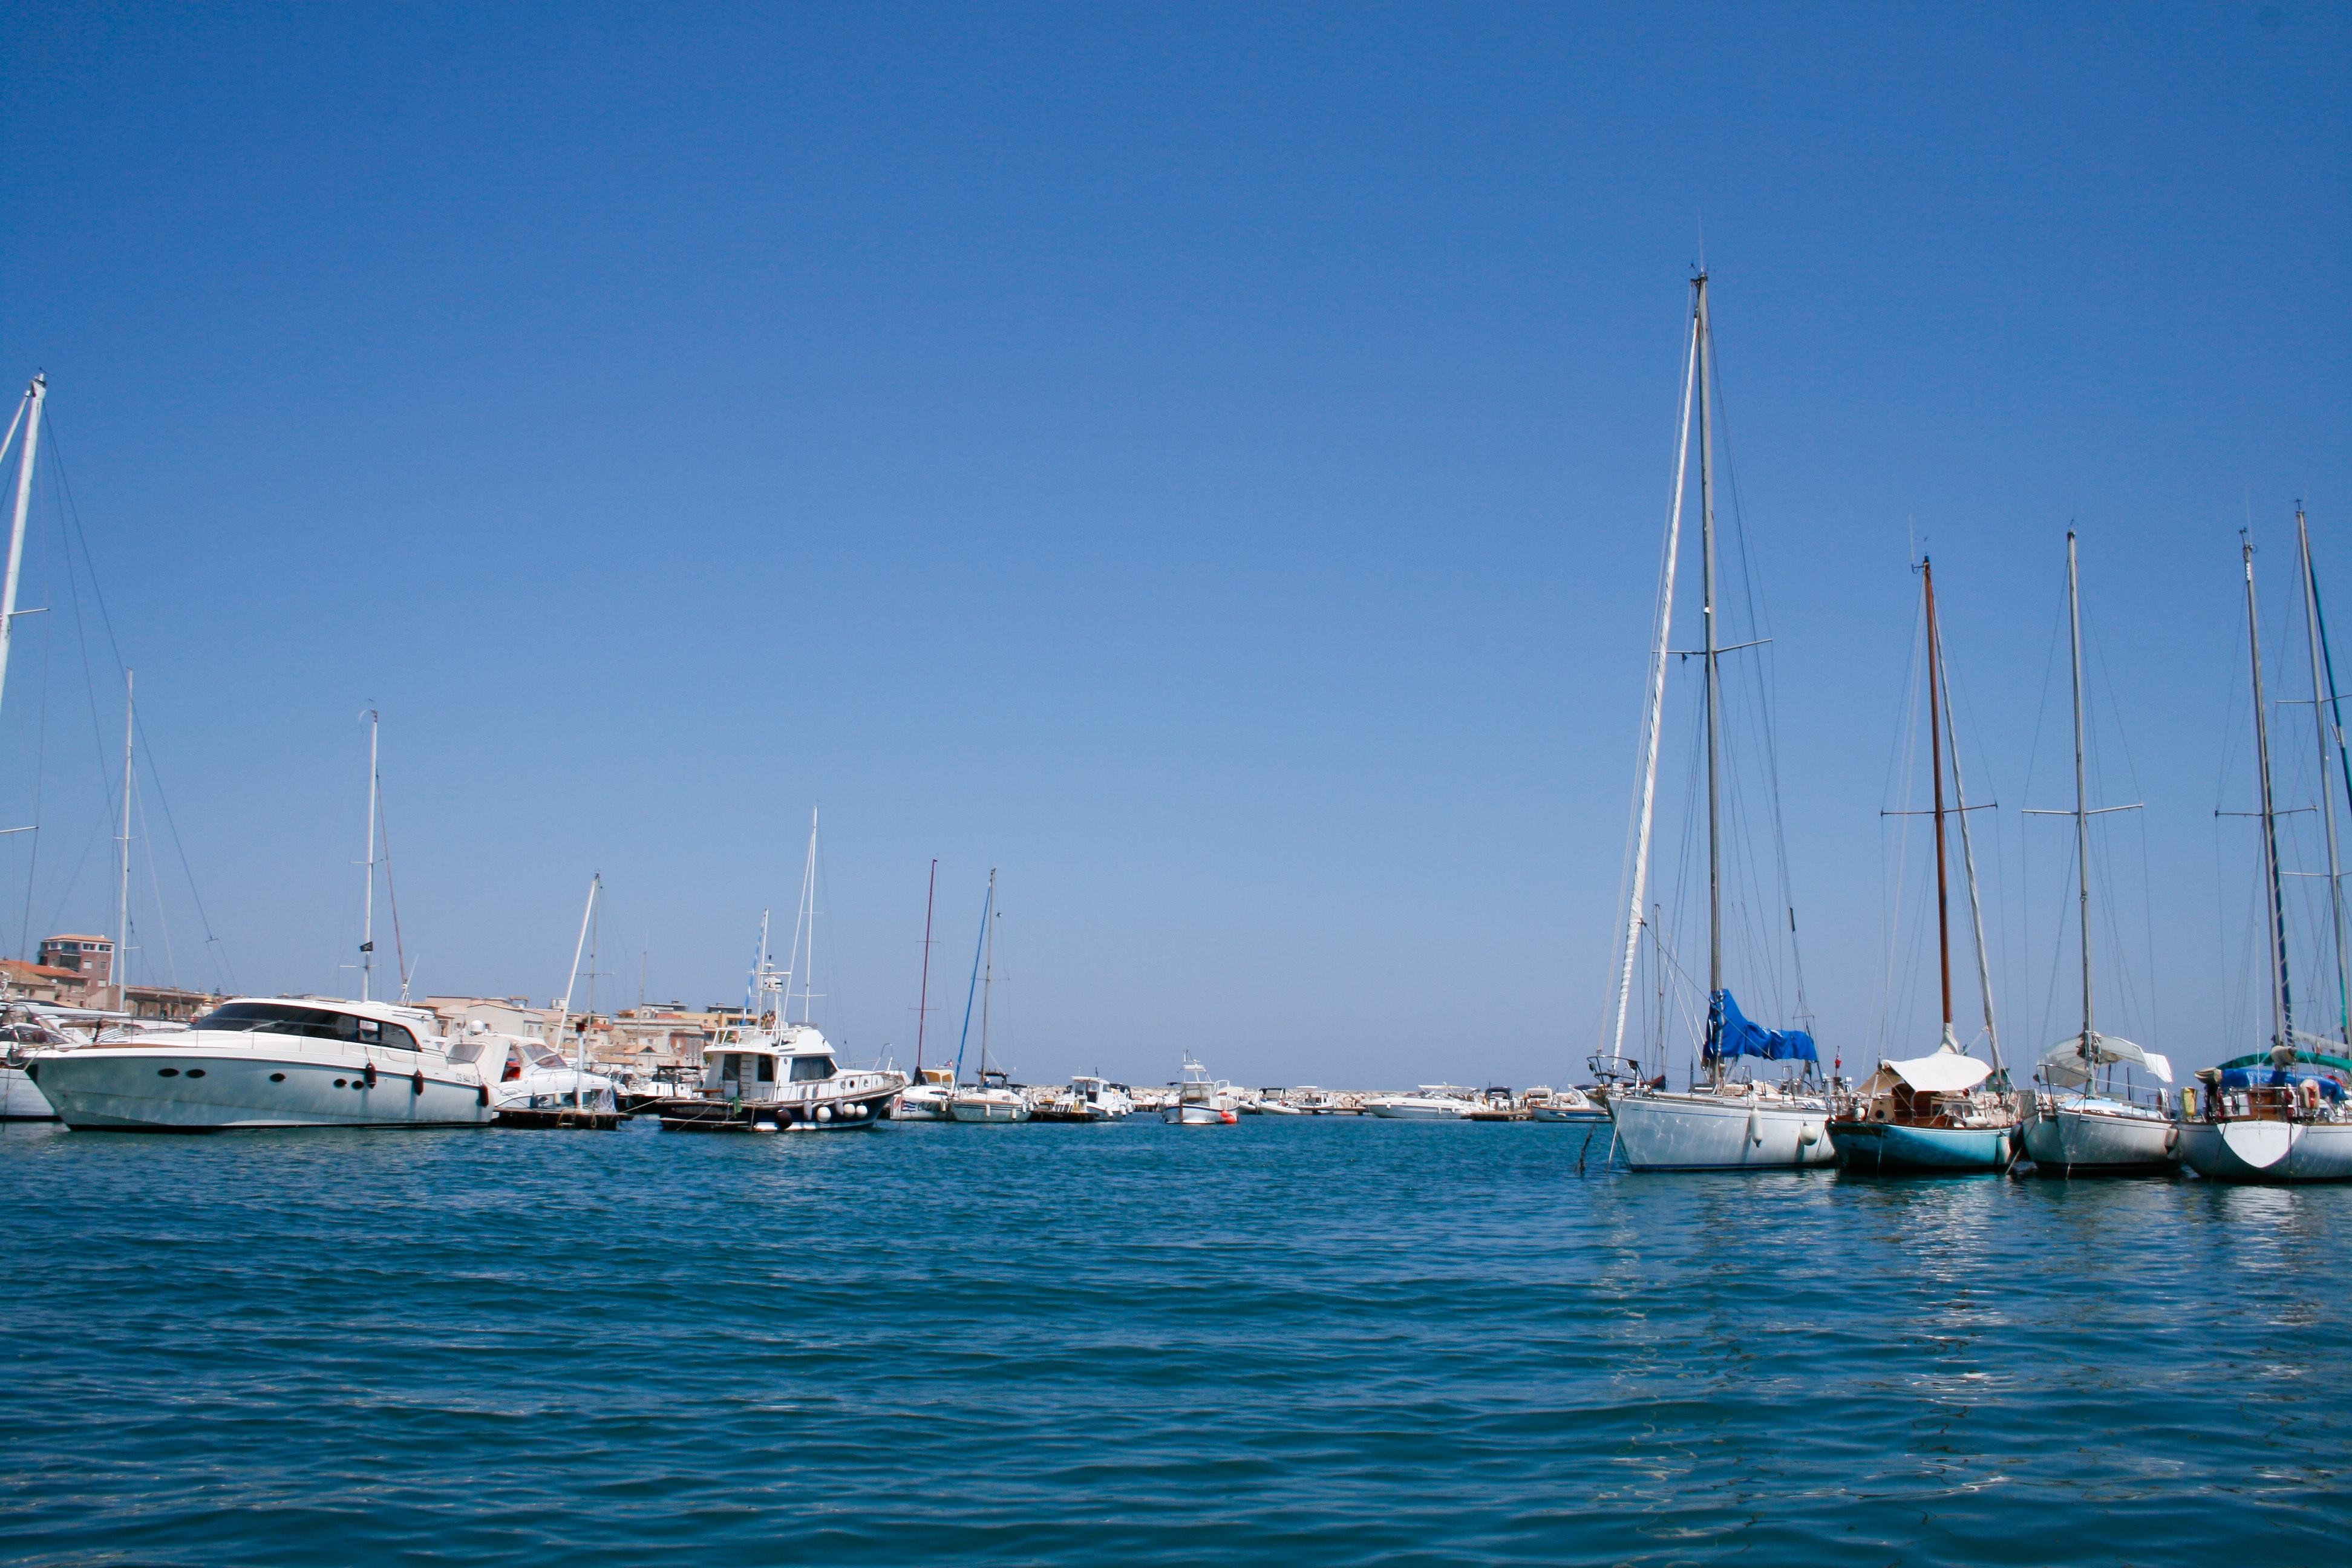
sea, dock, boat, vehicle, mast, sailing, yacht, bay, harbor, marina, sailboat, boats, sail, watercraft, sailing ship, windsports